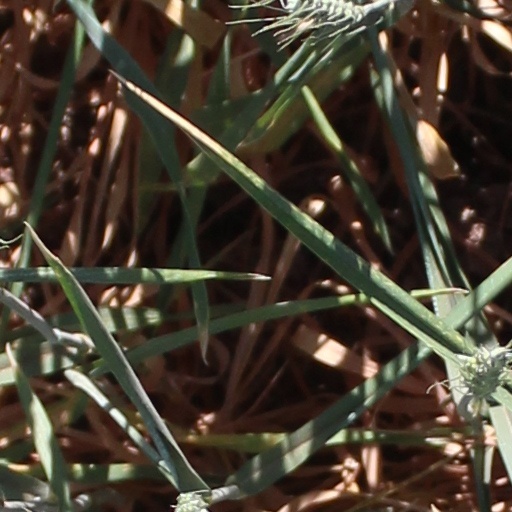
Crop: wheat